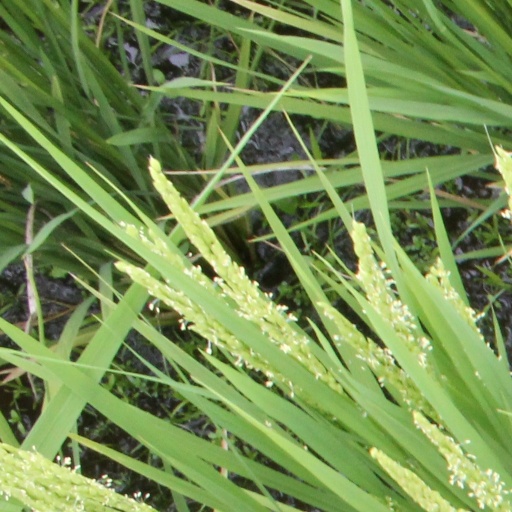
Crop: rice